Golondrina point

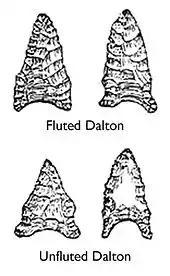
Dalton points display a similar auriculated stem as the Golondrina which can lead to confusion between the two types. Dalton blade edges, however, are characteristically more serrated.

The Golondrina can be difficult to type because of its similarity to other point classifications. In particular the distinction between Golondrina and Plainview is not yet completely resolved.